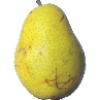
Label: pear_monster